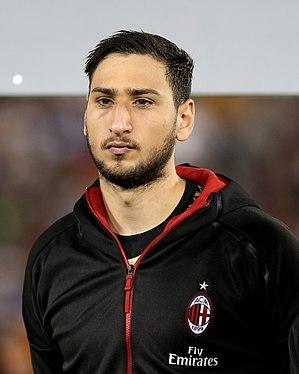
Gianluigi Donnarumma, né le 25 février 1999 à Castellammare di Stabia en Italie, est un footballeur international italien évoluant au poste de gardien de but au sein du club de l'AC Milan.